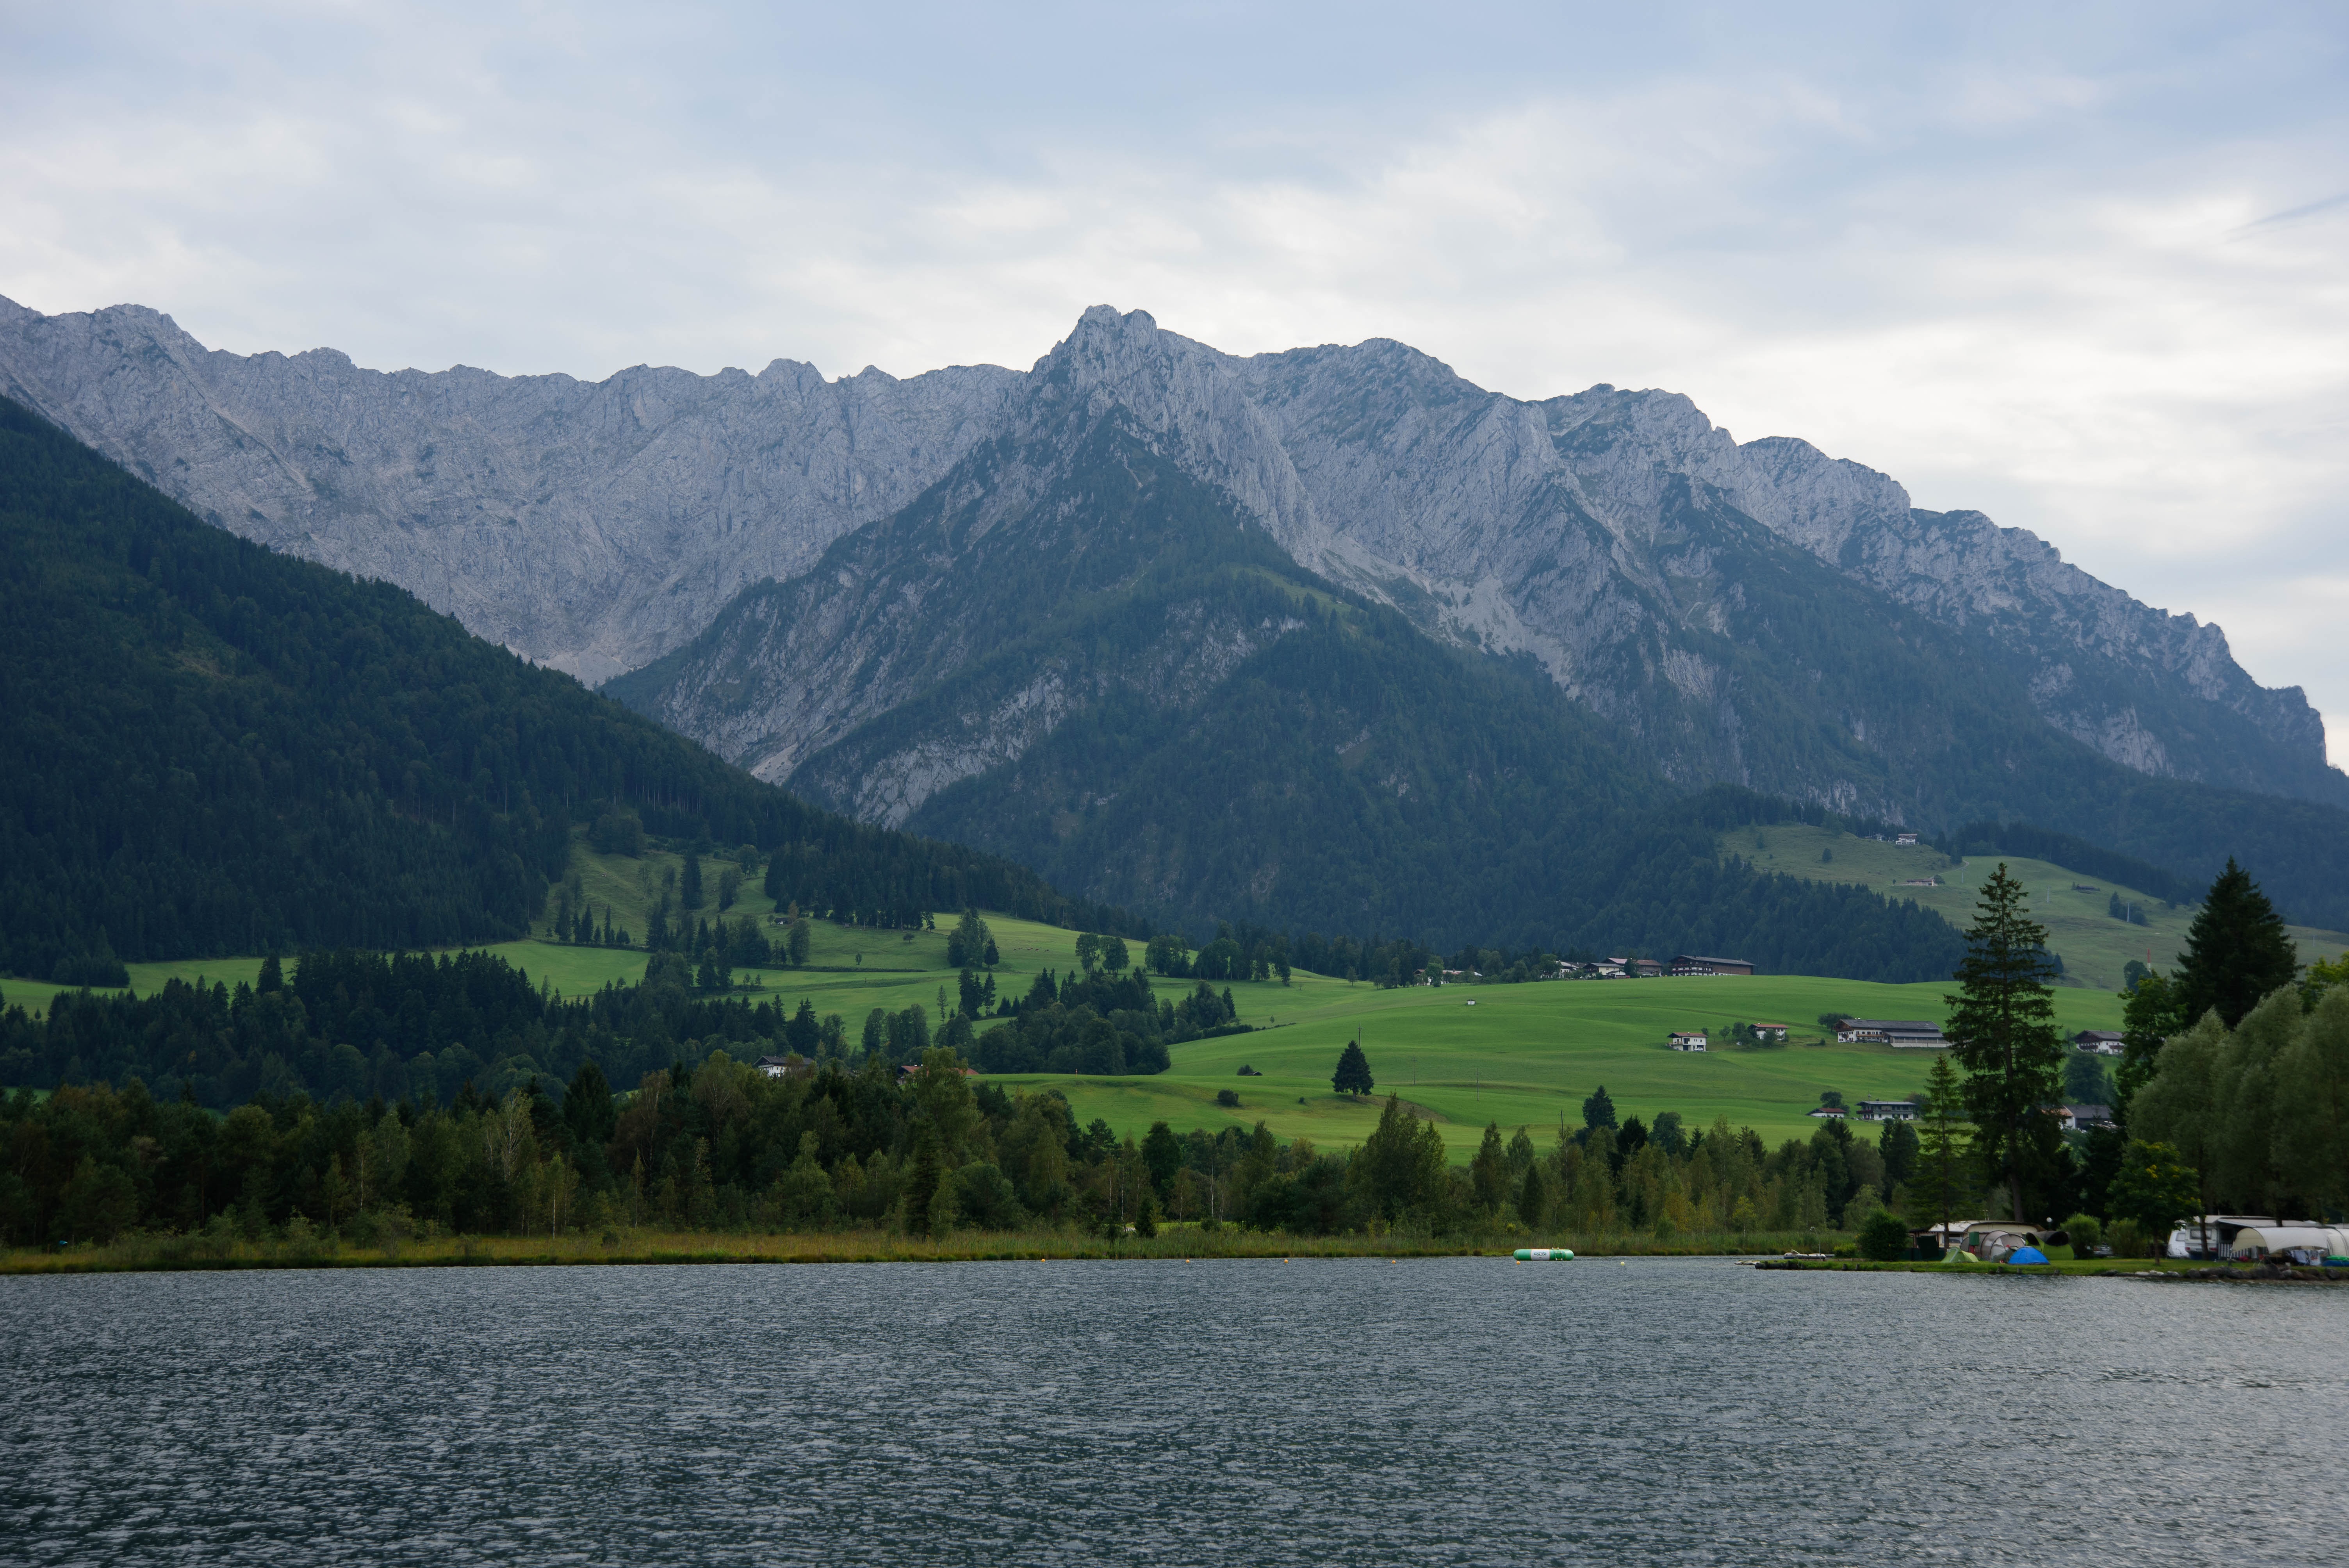
landscape, nature, forest, mountain, hill, lake, river, valley, mountain range, fjord, reservoir, highland, austria, mountains, alps, plateau, fell, loch, tyrol, landform, mountain pass, walchsee, geographical feature, atmospheric phenomenon, mountainous landforms